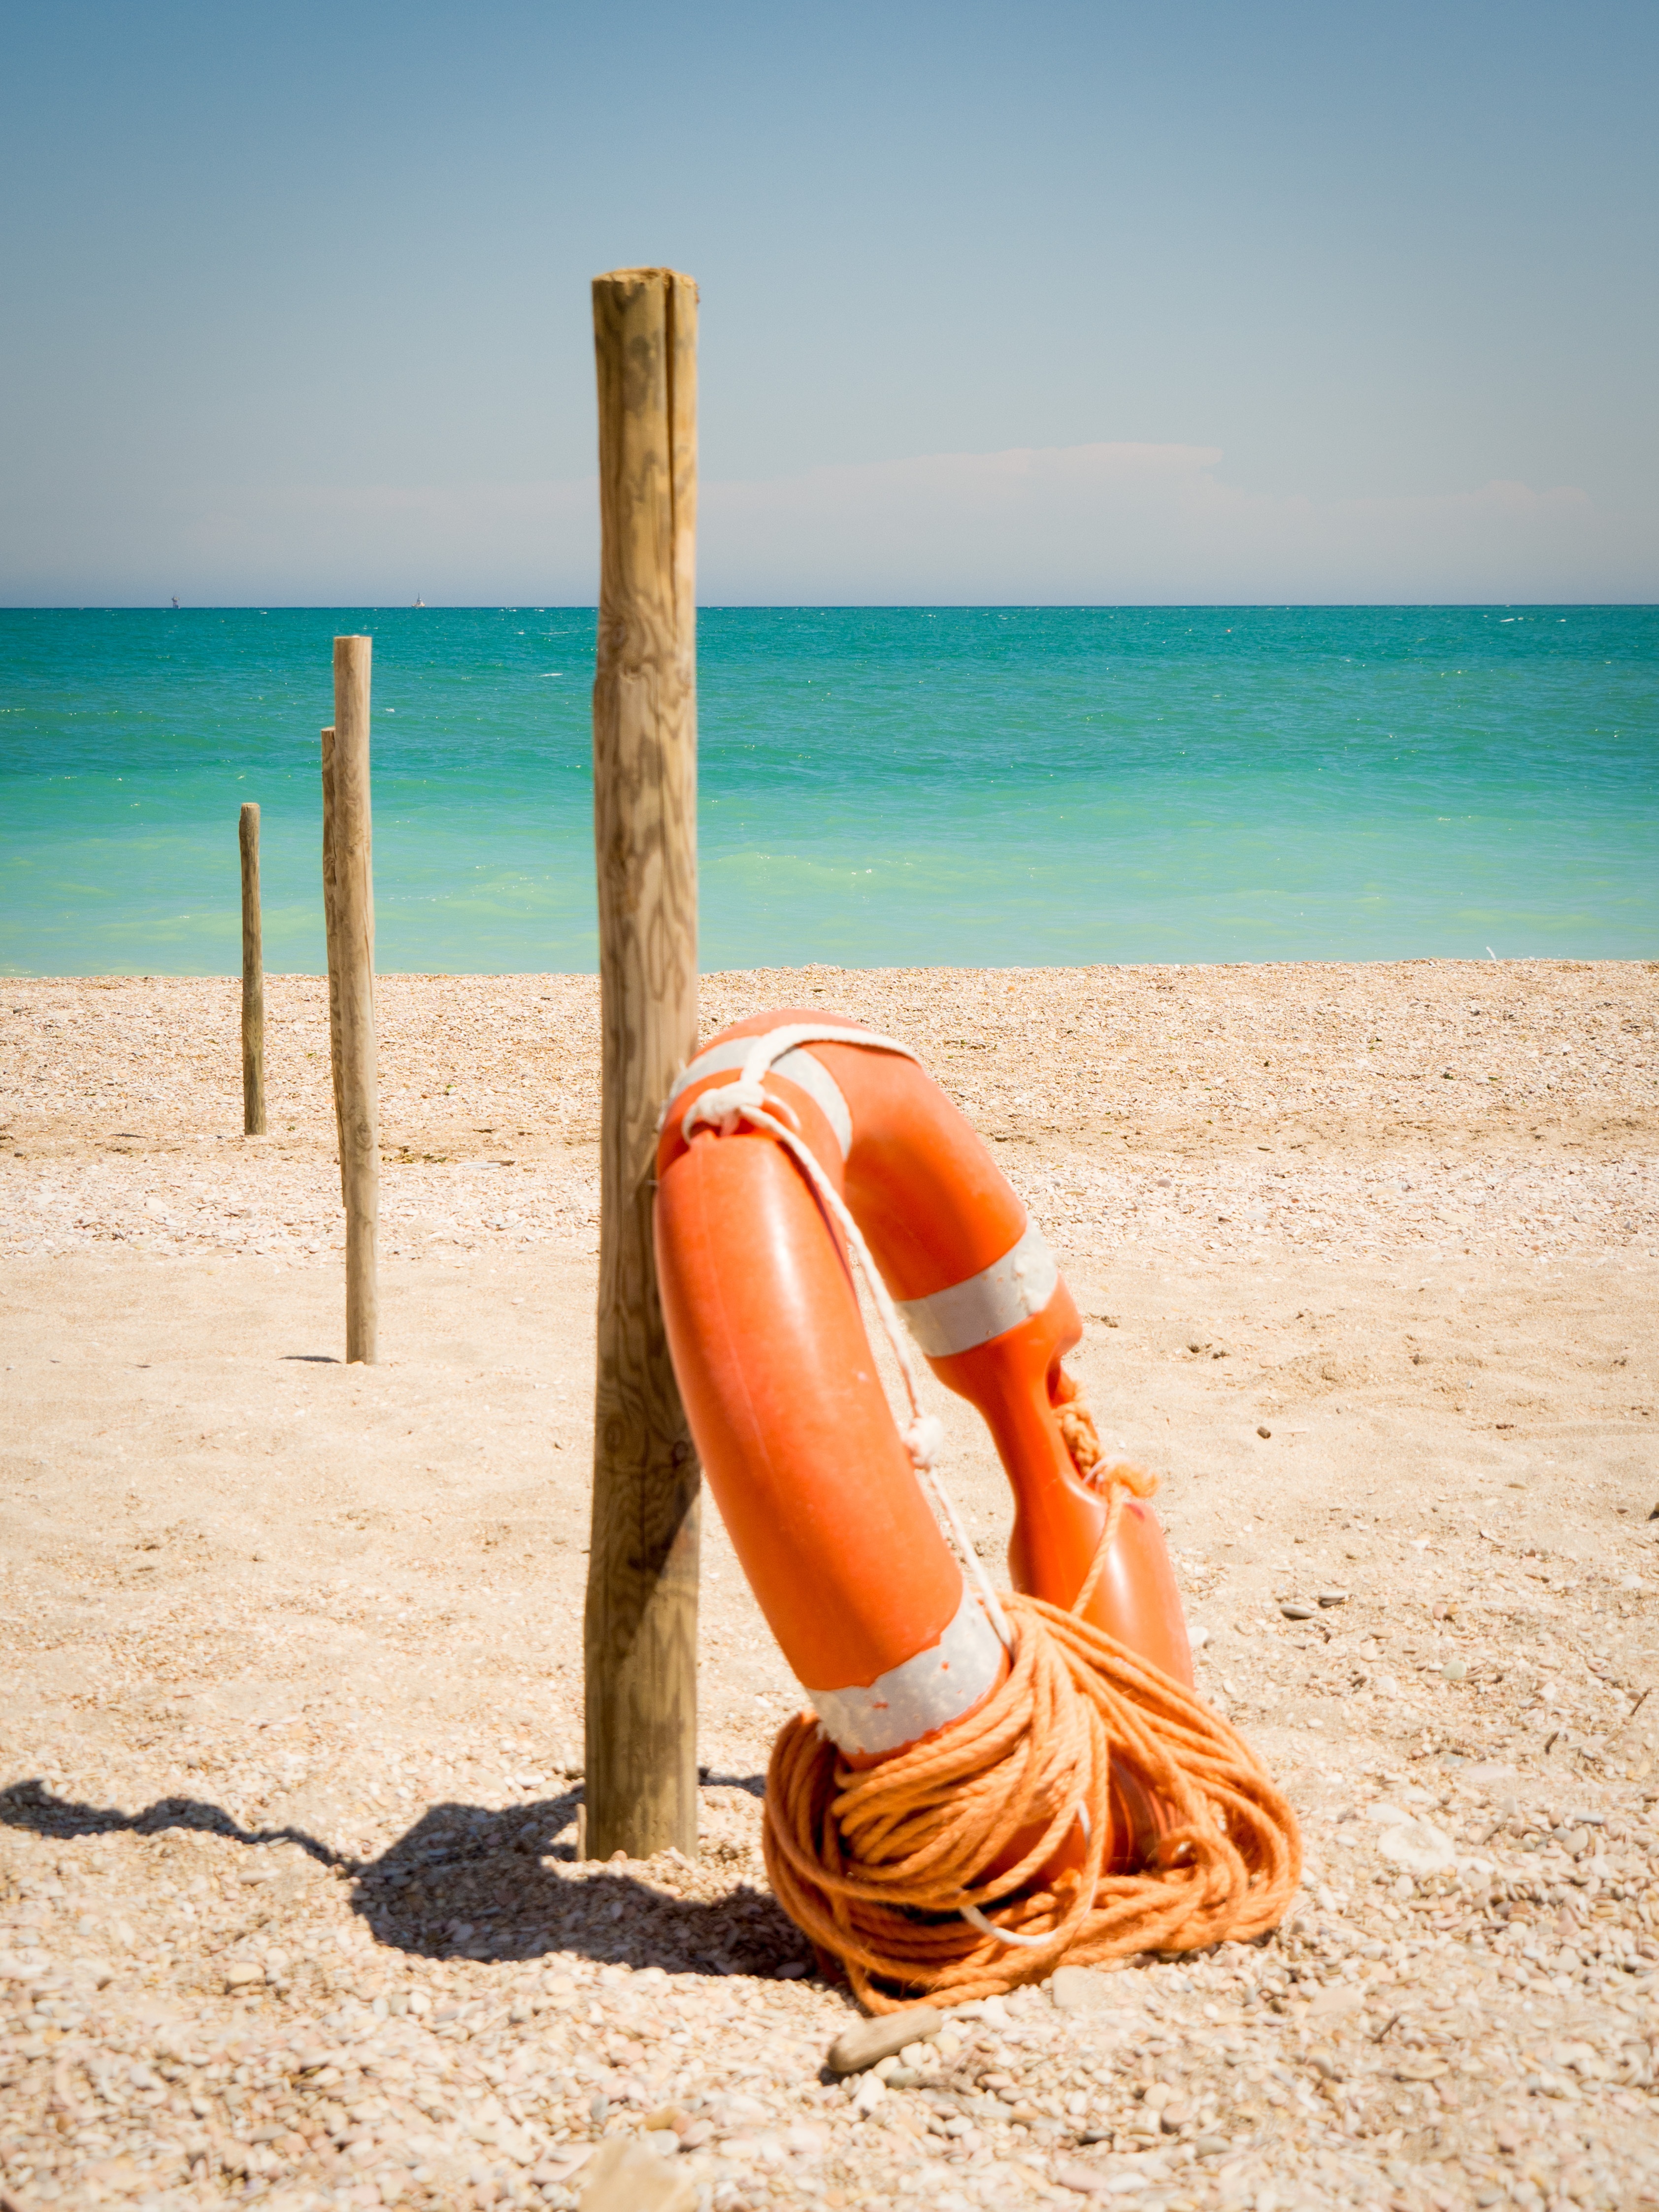
color, human positions, sitting, beach, sea, sand, beauty, vacation, sun tanning, shore, leg, physical fitness, human body, material